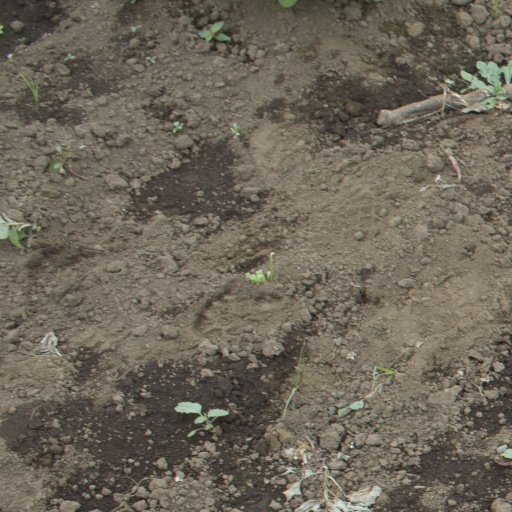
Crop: soybean